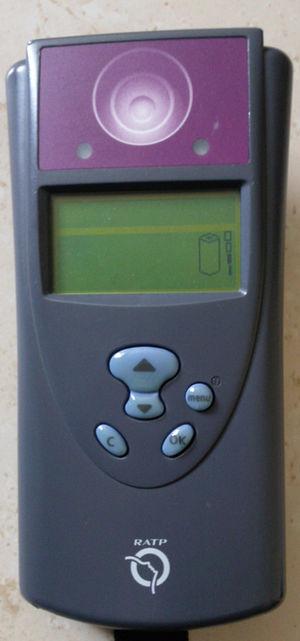
Lecteur Décodeur Portable de Contrôle
Un contrôleur de la RATP est chargé, principalement, d'effectuer, en région parisienne, un contrôle des titres de transport dans le métro de Paris, sur les sections de lignes RATP du réseau express régional d'Île-de-France, dans les tramways des huit lignes du tramway d'Île-de-France gérées par la Régie ainsi que dans les autobus du réseau de bus RATP.